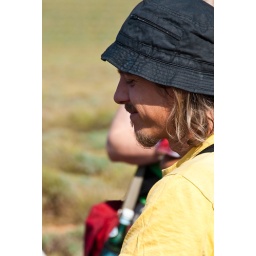
martin in yellow shirt